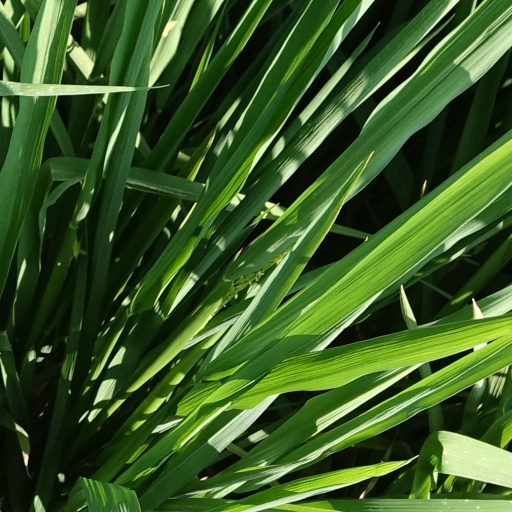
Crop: rice